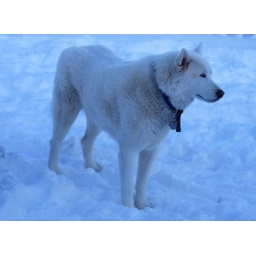
Our white Siberian Husky standing in the snow. He is the only Husky I have ever met that Hates snow.